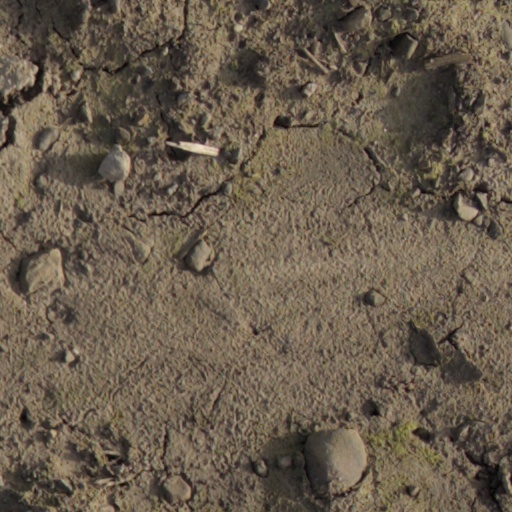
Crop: wheat